Intraplate deformation

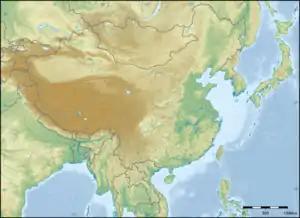
Figure 1: East Asia topographic map. The large brown area is the Tibetan plateau and the Tien Shan mountains to the northwest. Almost the whole central landmass in view is deformed from the collision of India into Asia around 50 million years ago.

Intraplate deformation is the folding, breaking, or flow of the Earth's crust within plates instead of at their margins. This process usually occurs in areas with especially weak crust and upper mantle, such as the Tibetan Plateau (Figure 1). Intraplate deformation brings another aspect to plate tectonic theory.